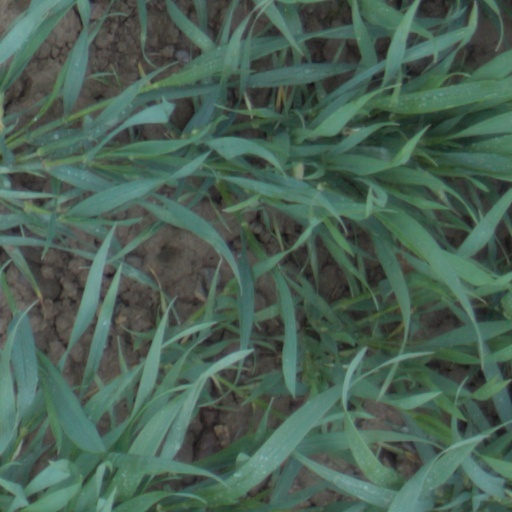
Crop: wheat